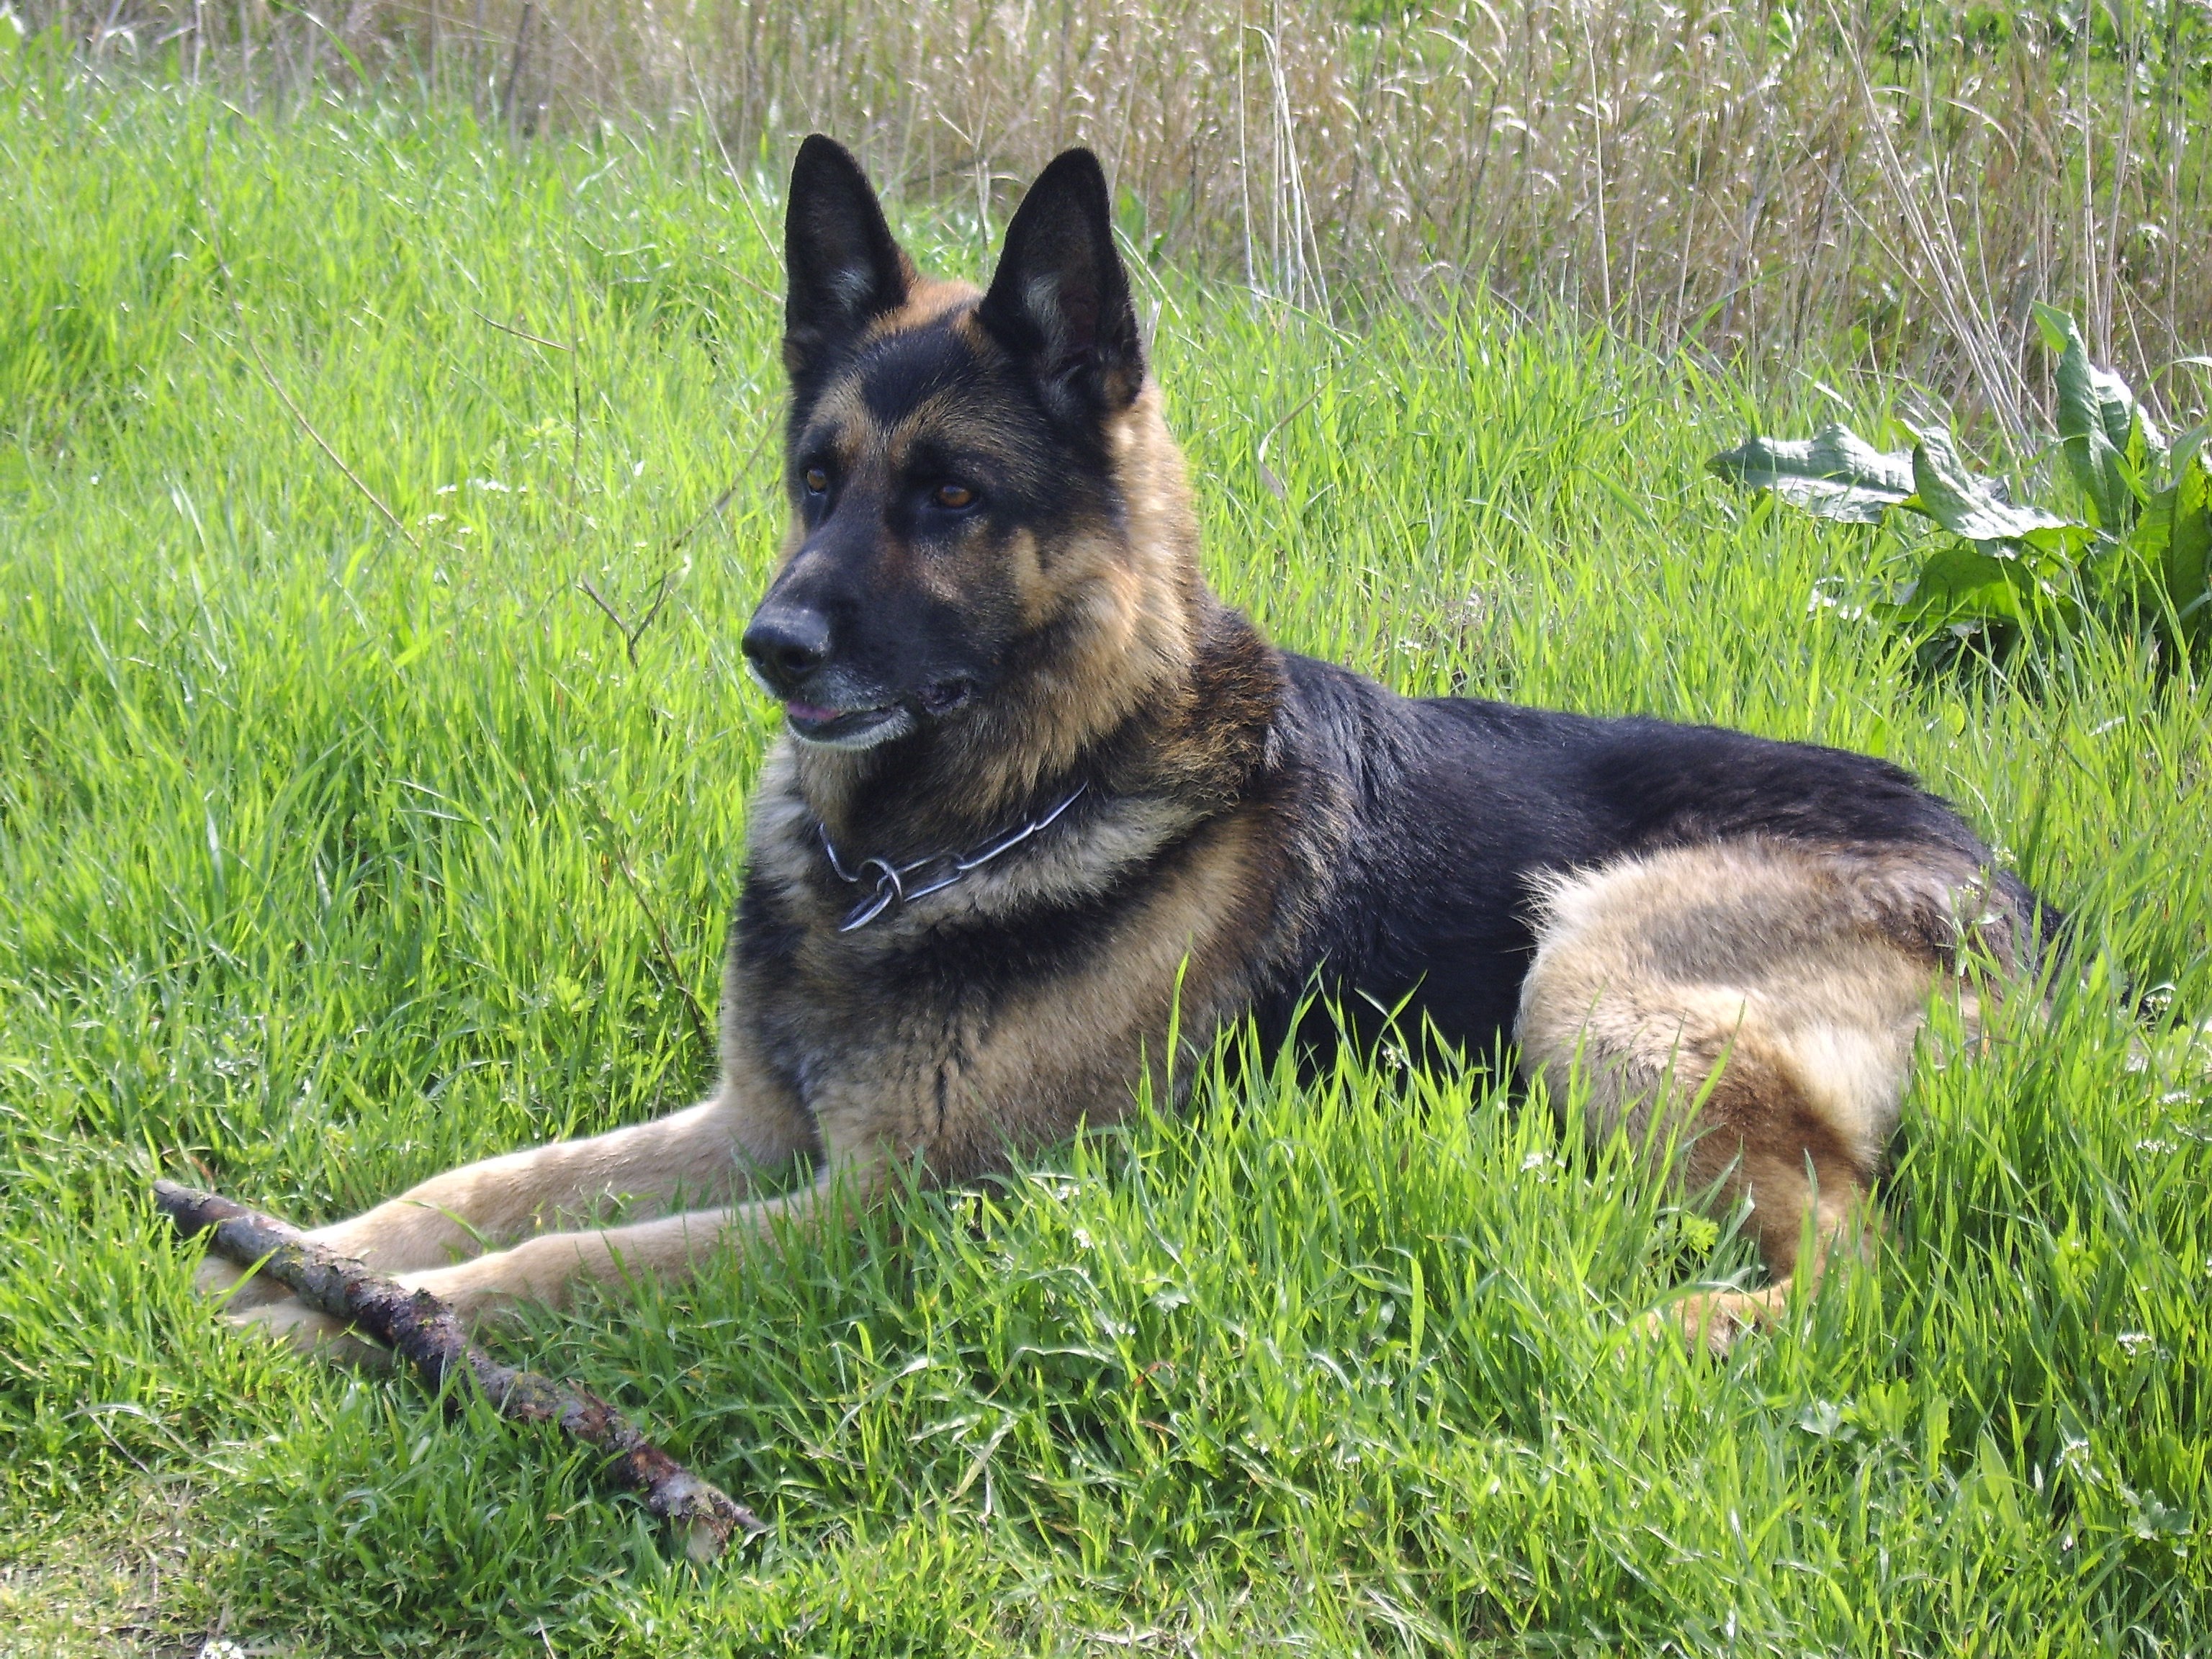
grass, dog, mammal, german shepherd, vertebrate, dog breed, old german shepherd dog, belgian shepherd, belgian shepherd malinois, dog like mammal, saarloos wolfdog, wolfdog, czechoslovakian wolfdog, carnivoran, dog breed group, east siberian laika, shiloh shepherd dog, norwegian elkhound, east european shepherd, german shepherd dog, bohemian shepherd, tervuren